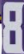
Number: 8